Manhandled (1949 film)

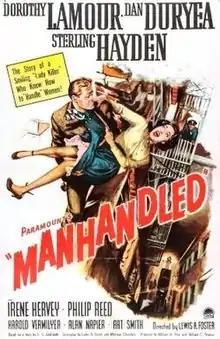
Theatrical release poster

Manhandled is a 1949 American film noir crime film directed by Lewis R. Foster and starring Dorothy Lamour, Sterling Hayden and Dan Duryea. It is based on the 1945 novel "The Man Who Stole a Dream" by L. S. Goldsmith.